Sabrina Spellman

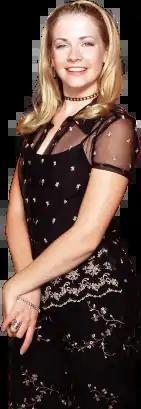
Melissa Joan Hart as Sabrina Spellman

On her sixteenth birthday, Sabrina learns that she is a half-witch (through her father's side) and has magical powers. She also learns that her two aunts are witches themselves and that their black cat Salem is a witch who has been turned into a talking household pet as punishment for attempting worldwide domination. At Westbridge High, she befriends Jenny Kelly (and later Valerie Birkhead) and has an on-again, off-again relationship with Harvey Kinkle. She also has to deal with the snobby and headstrong cheerleader, Libby Chessler, who becomes Sabrina's rival for school activities as well as Harvey's affections. In later seasons, Sabrina is enrolled at the fictional Adams College in Boston. After getting her degree in journalism she moves back to her aunts' house with Morgan and Roxie. She took a job with the fictitious Scorch Magazine, a music-themed magazine for which she interviews famous artists. Later on, she meets a man named Aaron, who also worked in the music industry, and the two begin dating. Before long, Aaron proposes, and in the finale, the two are set to wed when unforeseen events took place. Sabrina starts to suspect that Aaron was not the one for her, and after trying to connect her soul stone with his, she becomes sure of it. While the stones mostly fit, it is not a perfect fit. She tries to ignore this but finally follows her heart and cancels the marriage at the altar. When she runs out of the church, she finds Harvey waiting for her outside on his motorcycle, holding his soulstone that Amanda, her cousin, had left him. Harvey and Sabrina toss their soul stones aside and ride off together in true finale fashion, not even noticing that the stones fit together perfectly. For most of the series, Sabrina would regularly cast spells that landed her in trouble, requiring her to turn to her aunts for help. In season 5, after moving out of her aunts' house, Sabrina starts thinking of herself as independent, and whenever something goes wrong, she tries to solve the problem on her own. However, she cannot help but get herself into situations beyond her control (as in the episode "Heart of the Matter", when she uses a dating spell to attract boys, but the spell goes wrong when Sabrina's head and heart becoming conflicted. She is then forced to go to Zelda for help).